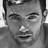
Emotion: neutral